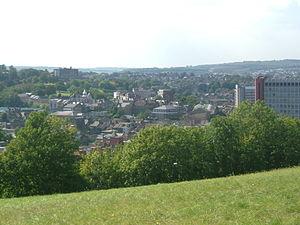
Chatham est une composante importante de la conurbation de Medway, dans le Kent, en Angleterre. Cette ville s'est constituée autour d'un important arsenal sur la Medway au XVIIᵉ siècle.